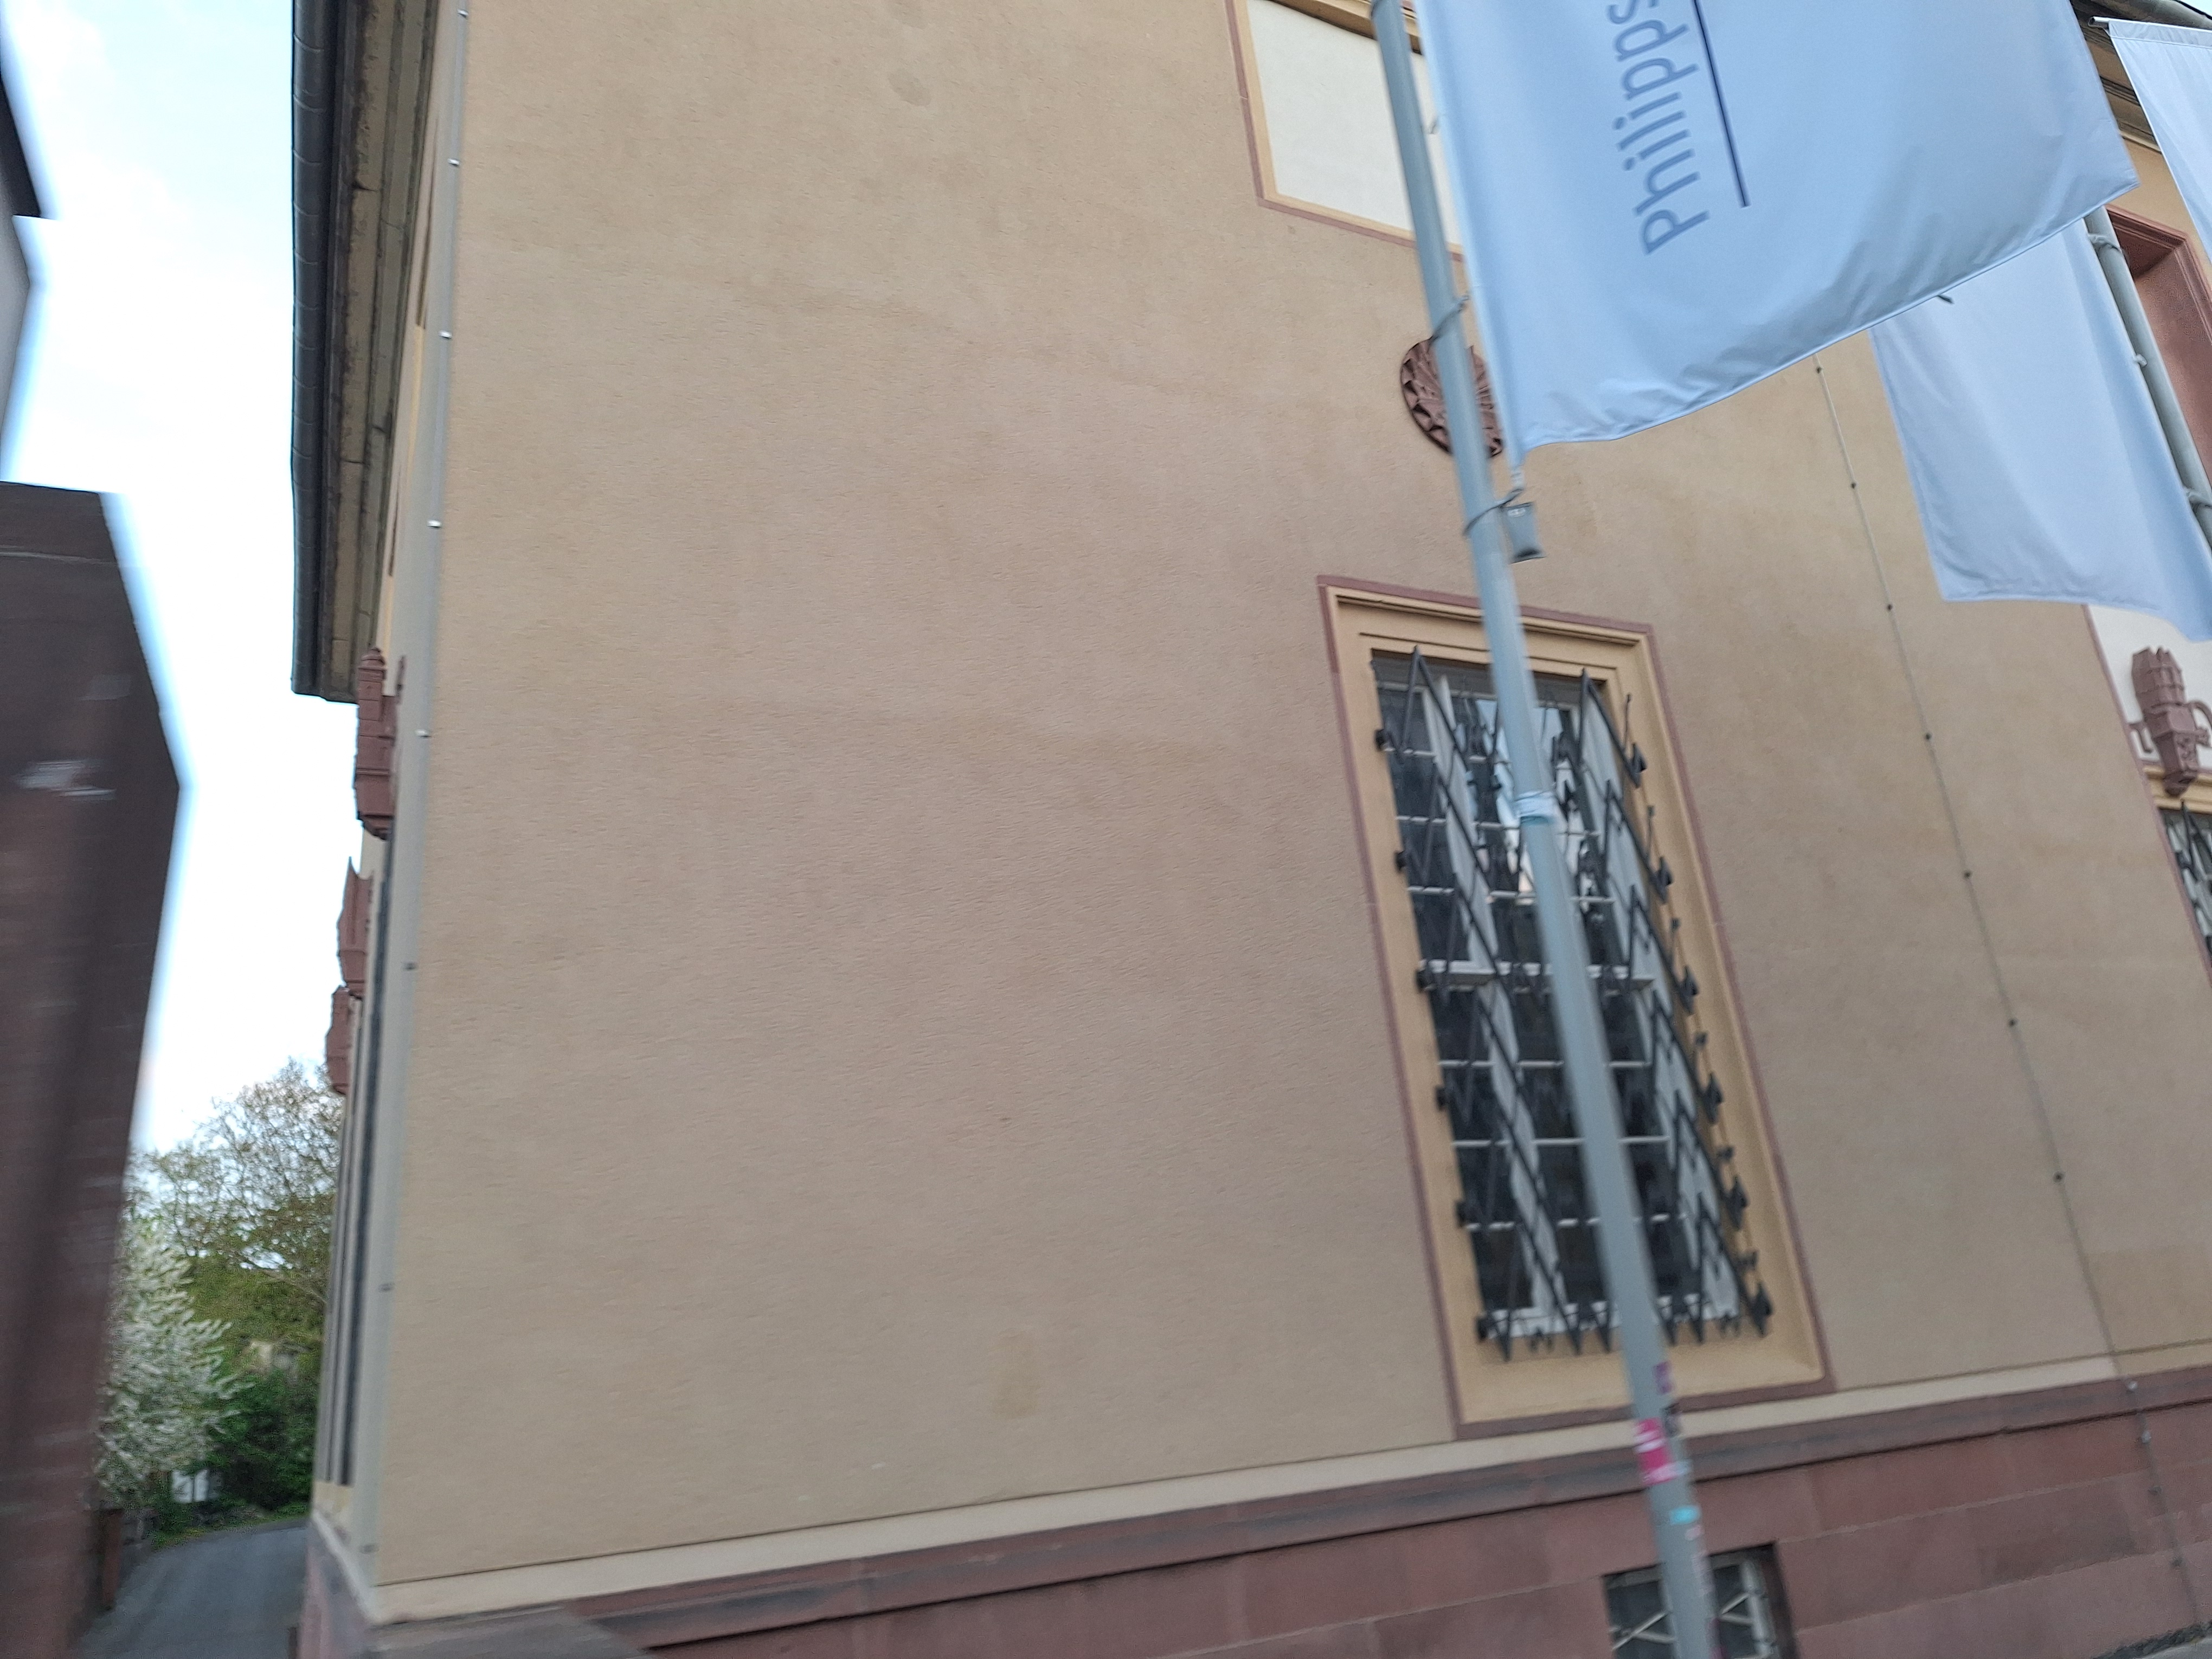
Building: Biegenstraße 11